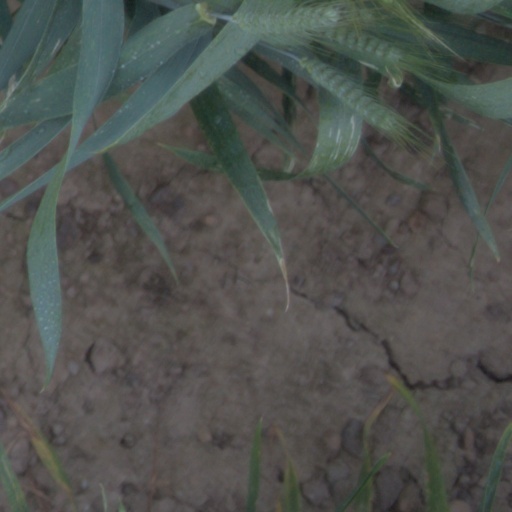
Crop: wheat